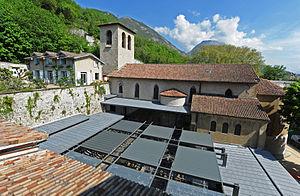
Musée archéologique de Grenoble
Le musée archéologique Saint-Laurent est un musée départemental situé à Grenoble, en France, au pied de la colline de la Bastille, dans le quartier Saint-Laurent de la rive droite de l'Isère.
Grenoble est une commune du sud-est de la France, située dans la région Auvergne-Rhône-Alpes, chef-lieu du département de l'Isère, ancienne capitale du Dauphiné.